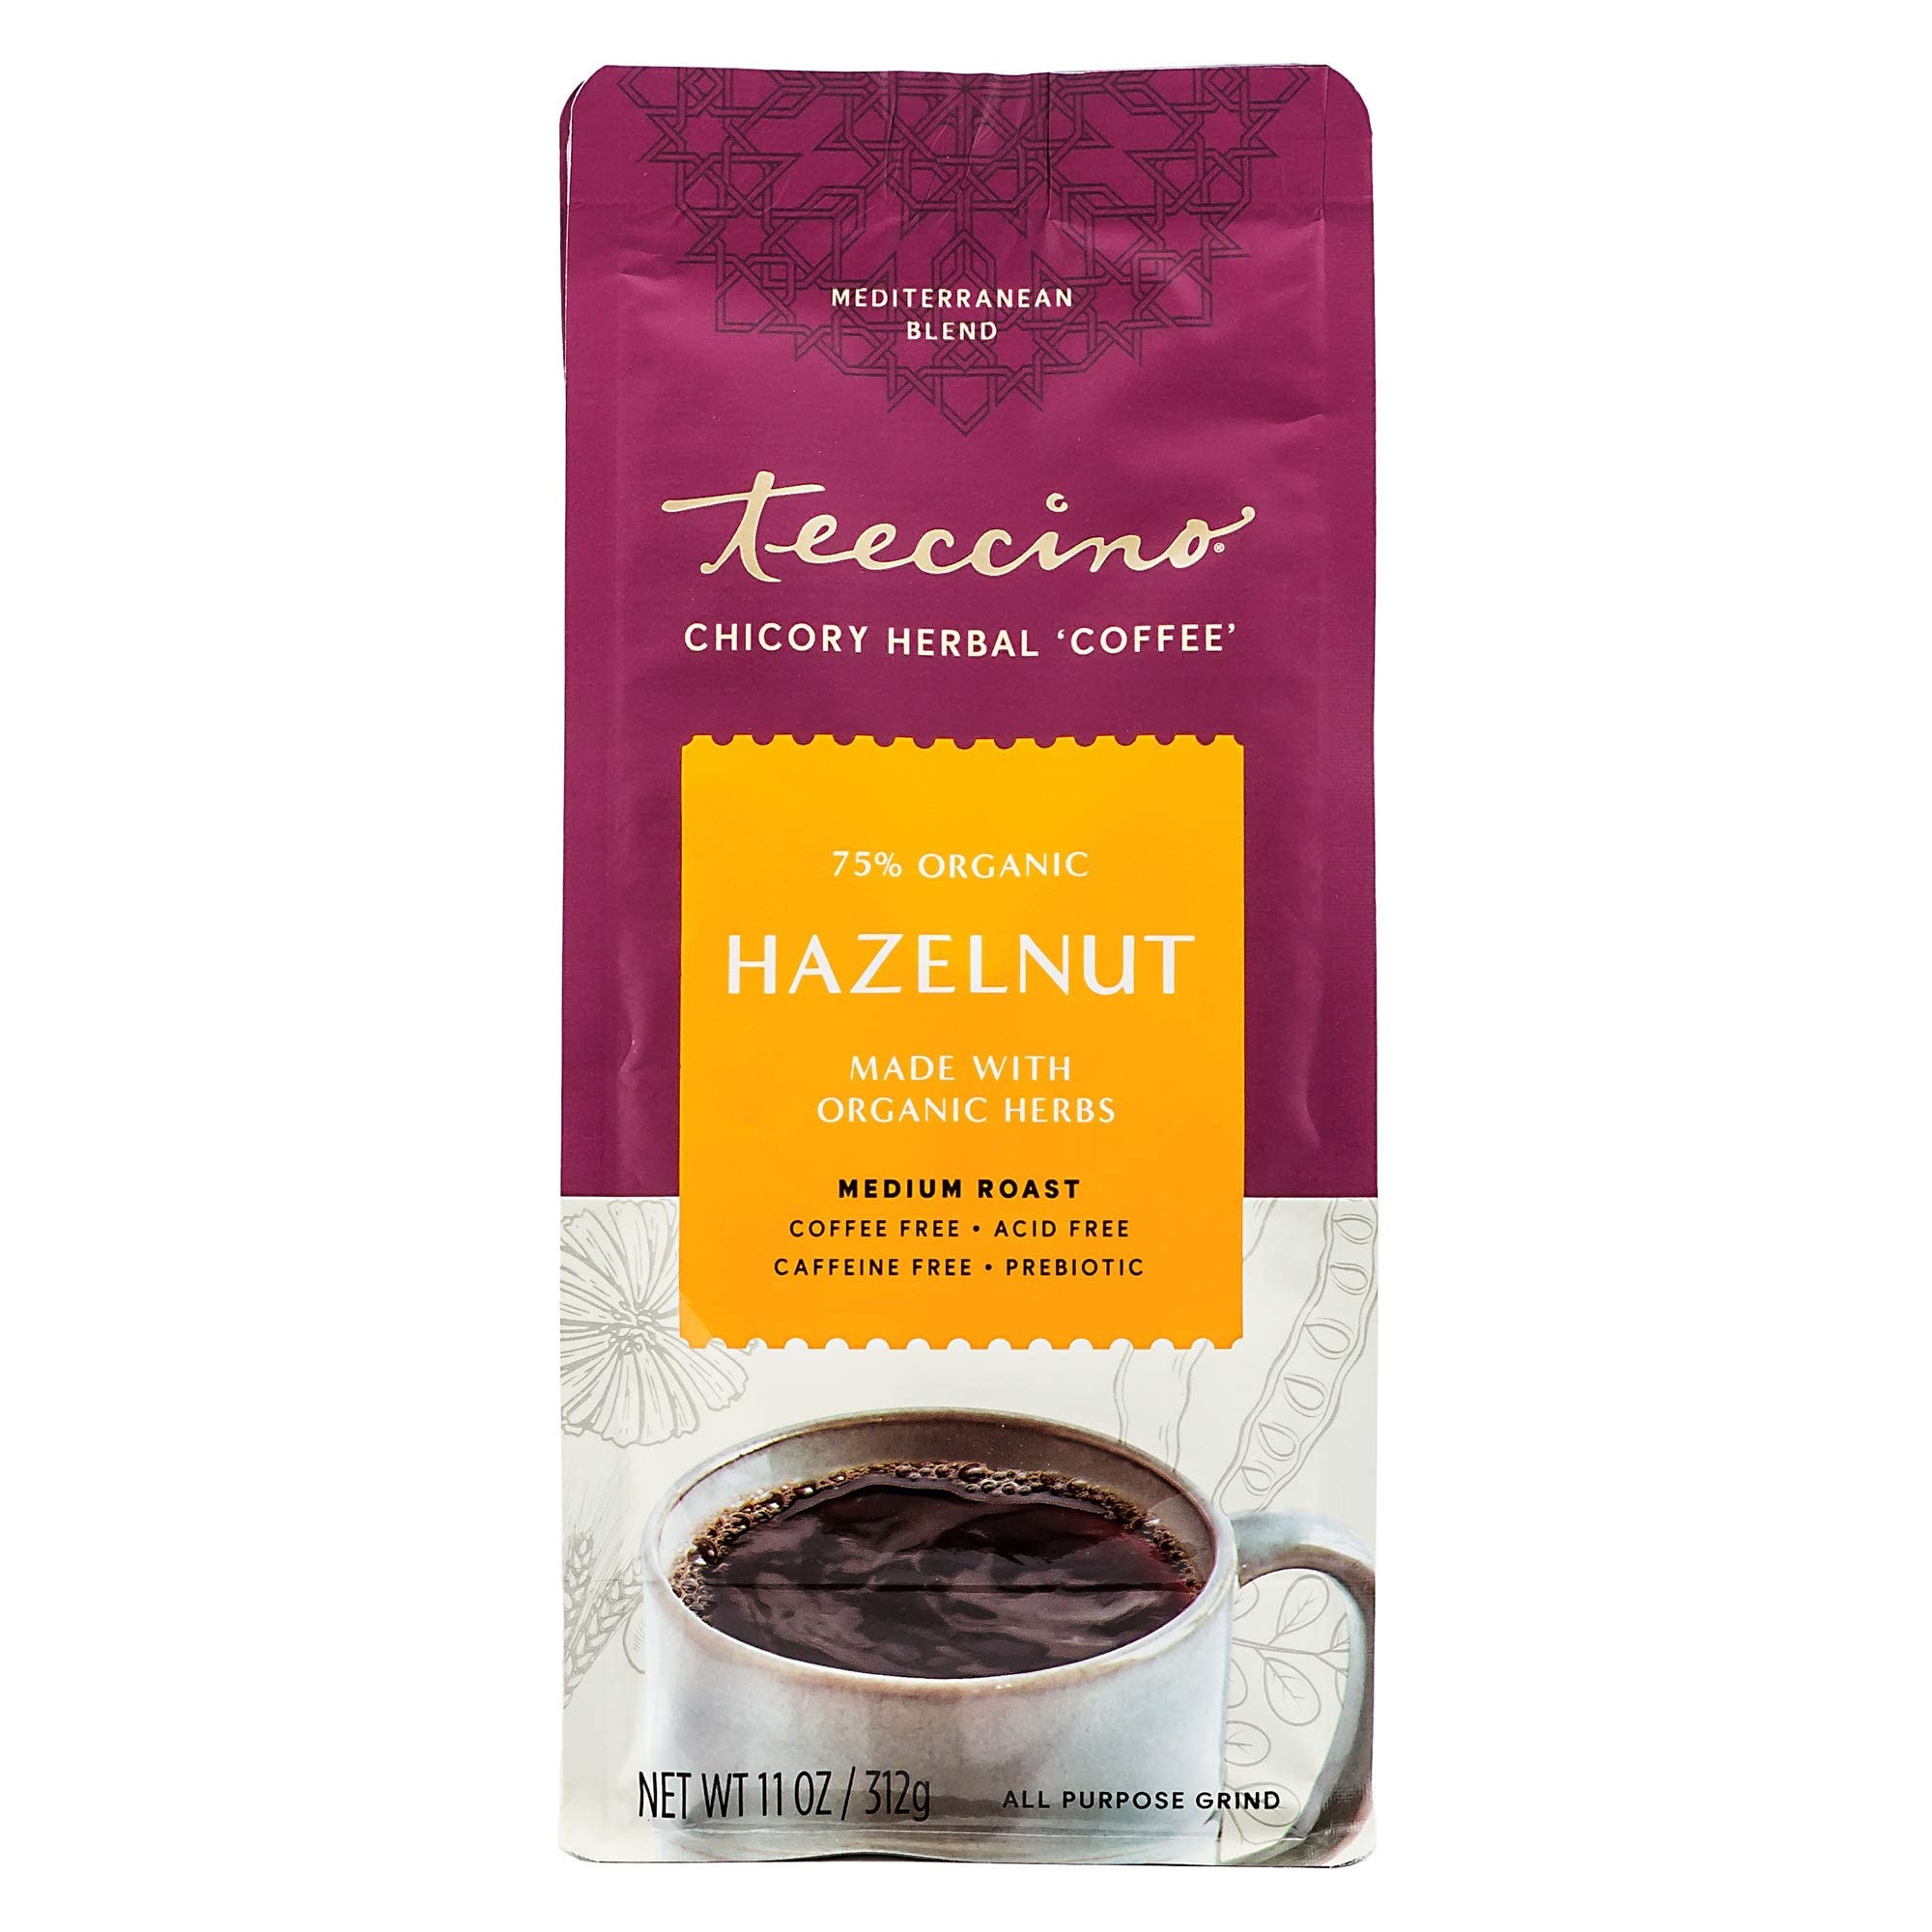
Item Name: Teeccino Hazelnut Chicory Coffee Alternative - Ground Herbal Coffee That’s Prebiotic, Caffeine Free & Acid Free, Medium Roast, 11 Ounce
Bullet Point: Certified Organic
Value: 11.0
Unit: Ounce

Price: 13.79